History of Taormina

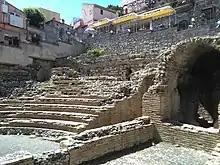
Roman Odeon constructed by the Romans in 21 BC for small performances frequented by the local Roman elite

The area around Taormina was inhabited by the Sicels even before the Greeks arrived on the Sicilian coast in 734 BC to found Naxos in Magna Graecia. After the destruction of nearby Naxos in 403 BC and the foundation of a new settlement on Mount Taurus, in 358 BC Andromachus collected the Naxian exiles together again from all parts of the island and established them at Tauromenium which became the successor of the ancient Naxos.